1918 Curtiss Jenny airmail stamps

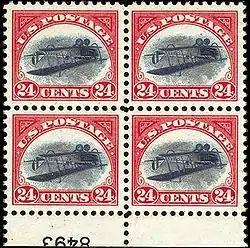
"The unique plate block, Positions 87-88 and 97-98, original gum previously hinged, owned by Stuart Weitzman as of March 11, 2021."

A single sheet of 100 of the two-color 24¢ was printed with the center design inverted, thus creating the Inverted Jenny.